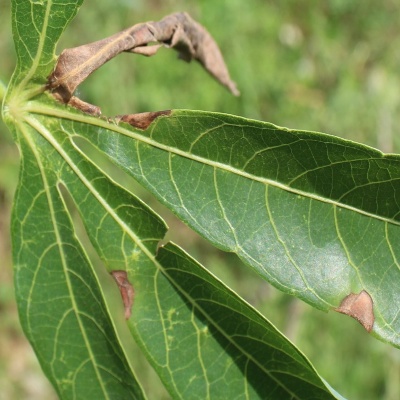
Crop: Cassava
Condition: bacterial blight